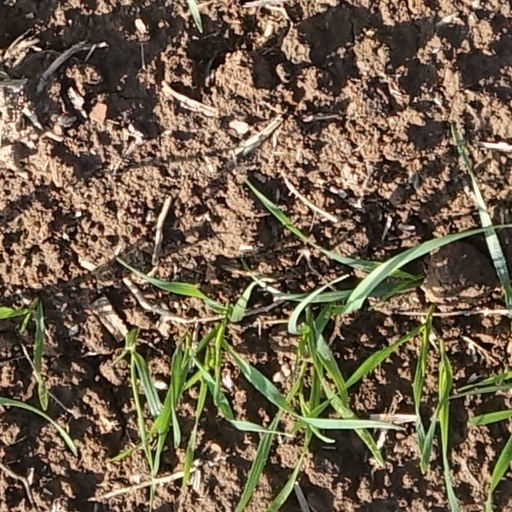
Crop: wheat